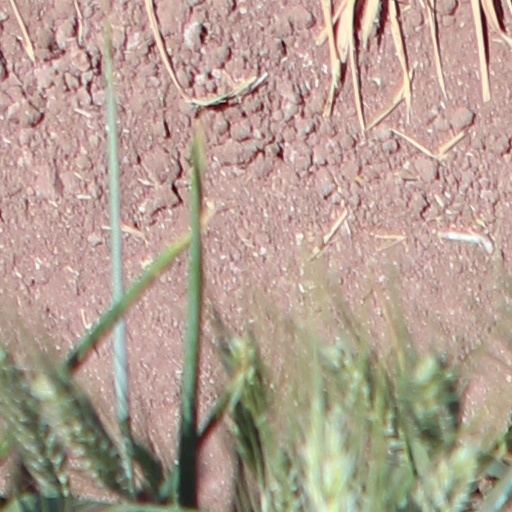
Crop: wheat